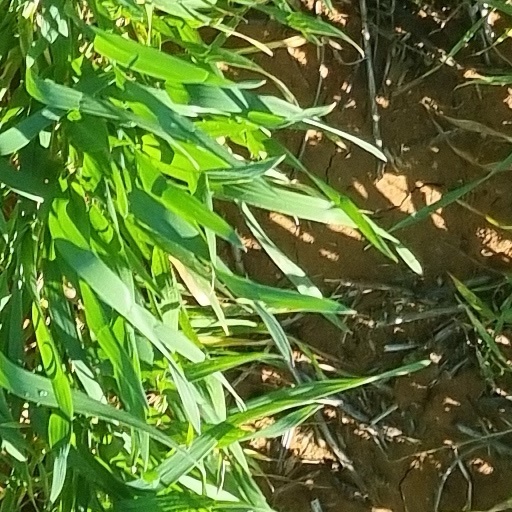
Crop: wheat